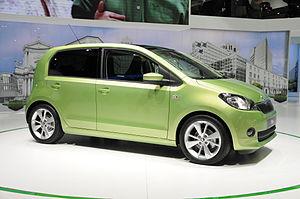
Salon international de l'automobile de Genève 2012